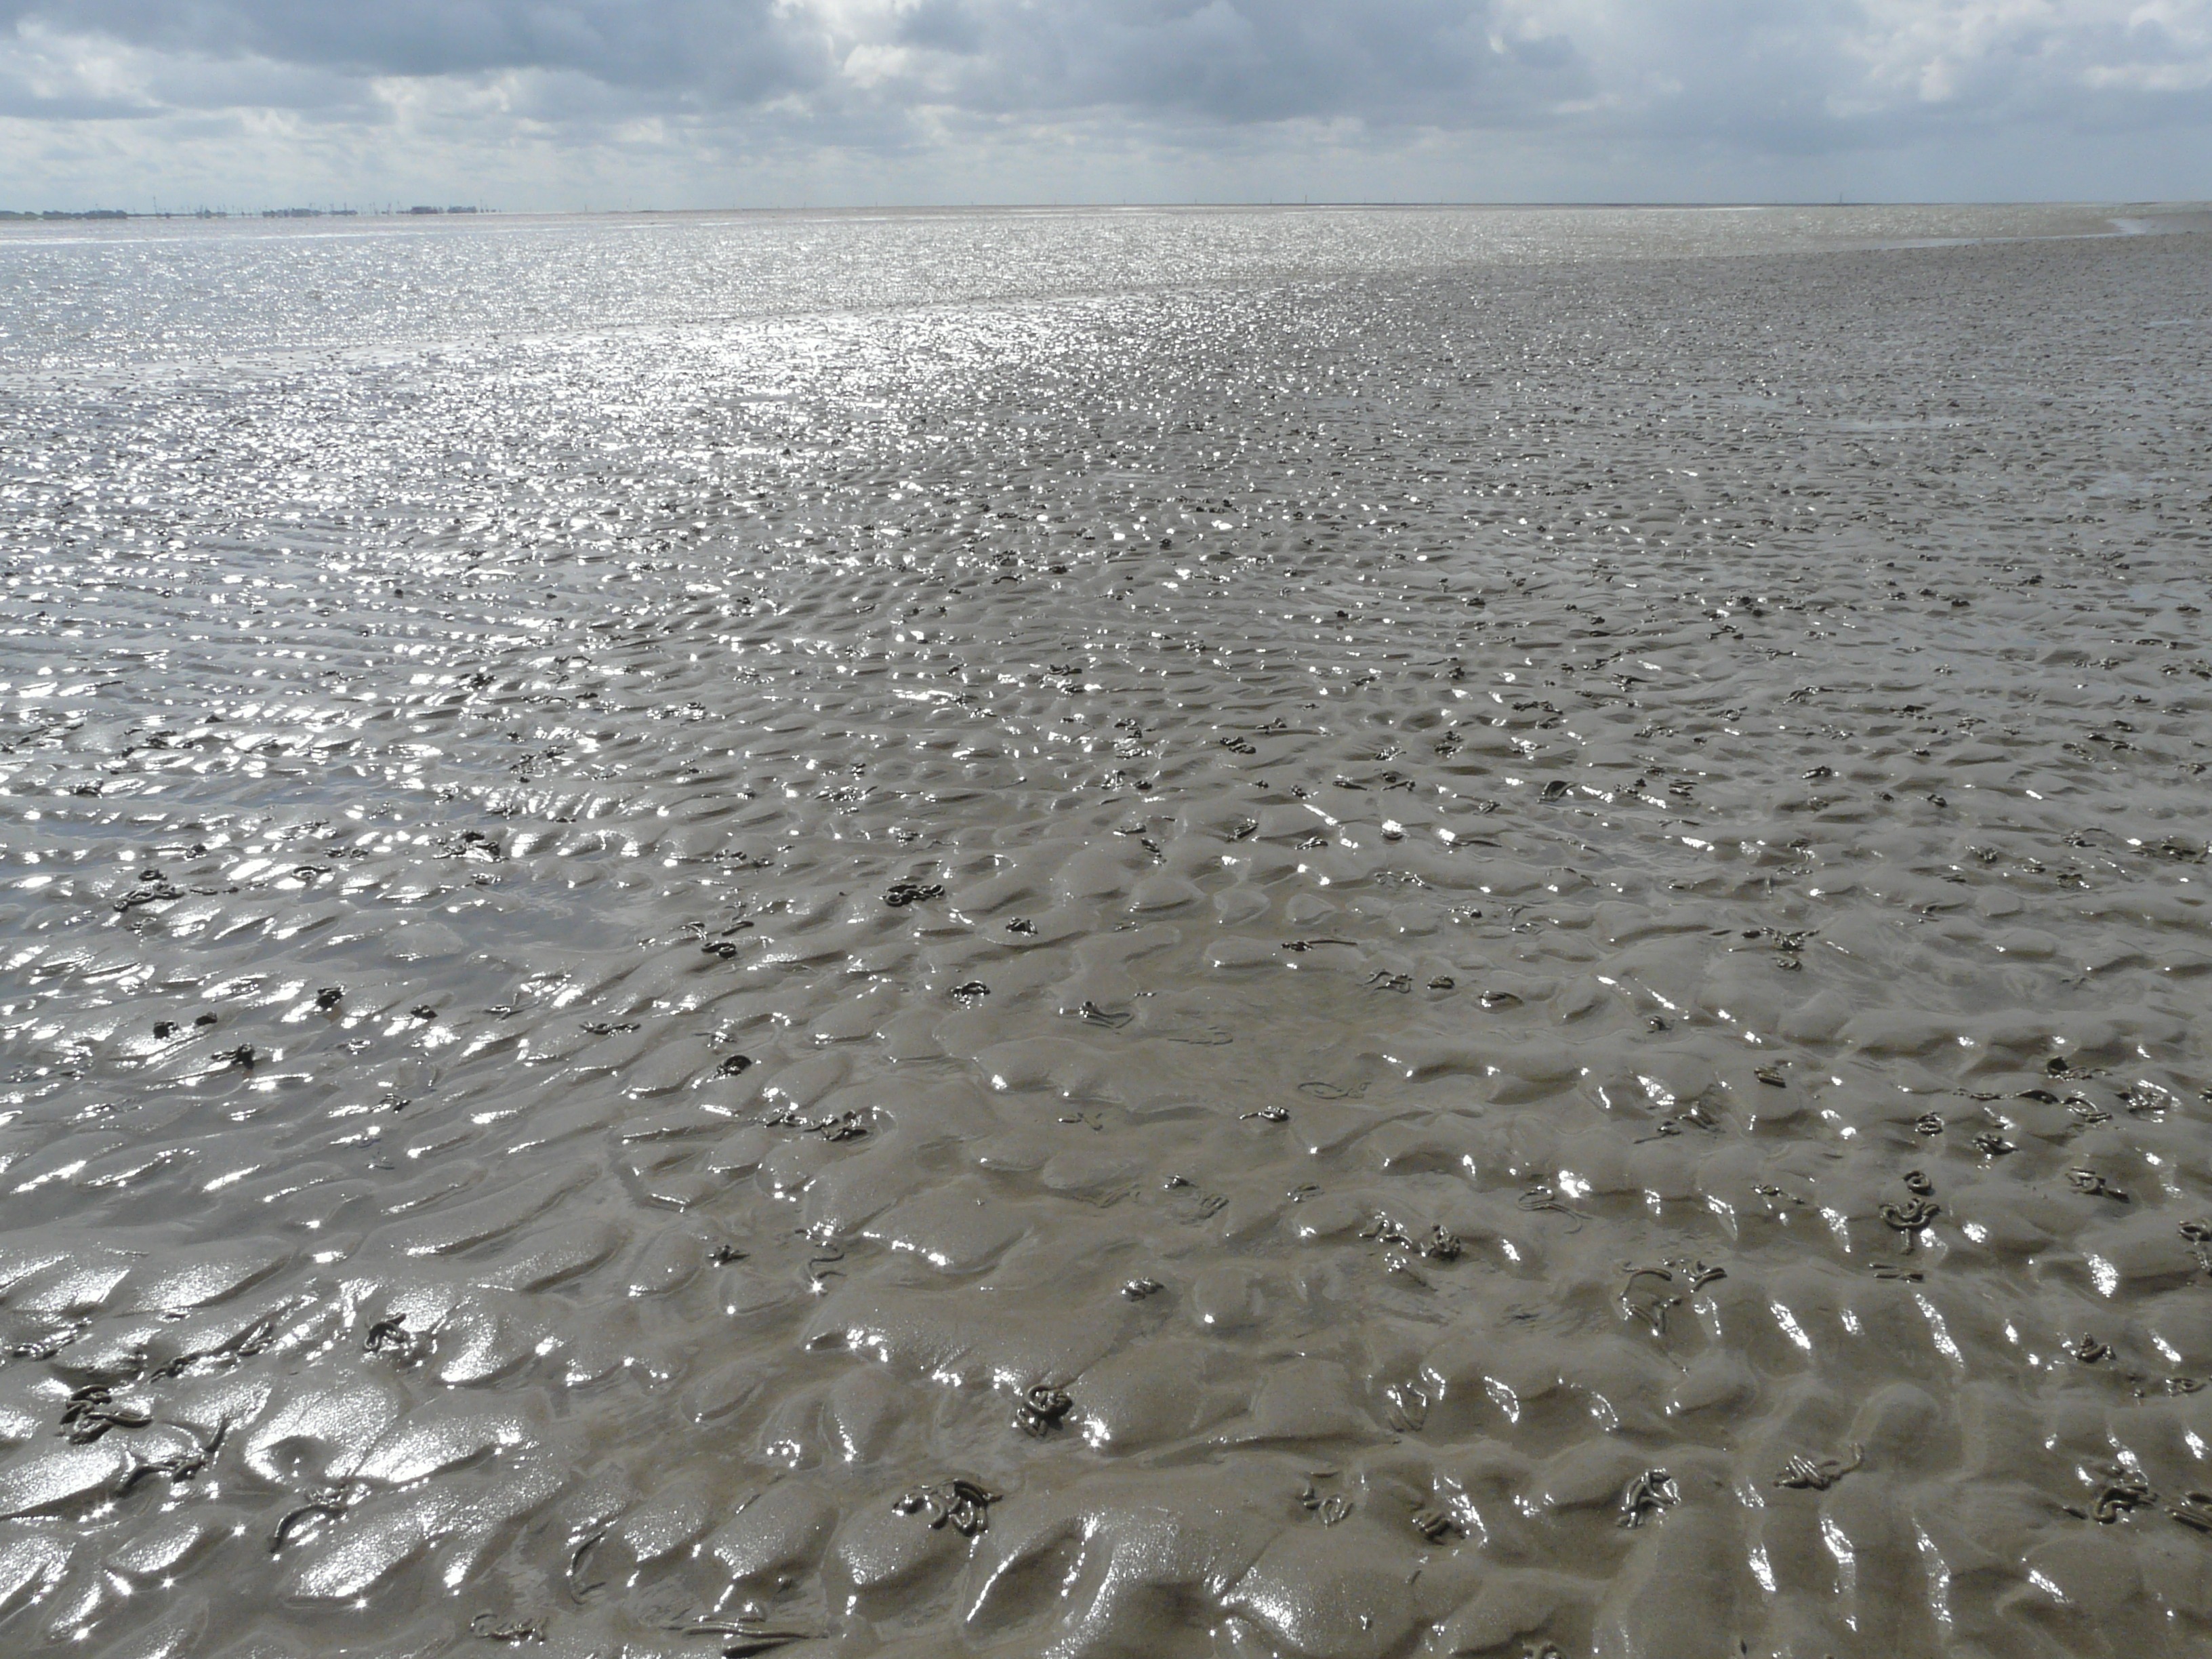
sea, coast, water, sand, ocean, horizon, shore, wave, ice, low tide, national park, sparkle, wetland, habitat, gloss, north sea, mecklenburg, tundra, back light, wadden sea, nordfriesland, watts, arctic ocean, schlick, world natural heritage, intertidal zone, sand watt, watt worm pile, sandworms, mudflat, coasts, natural environment, wind wave